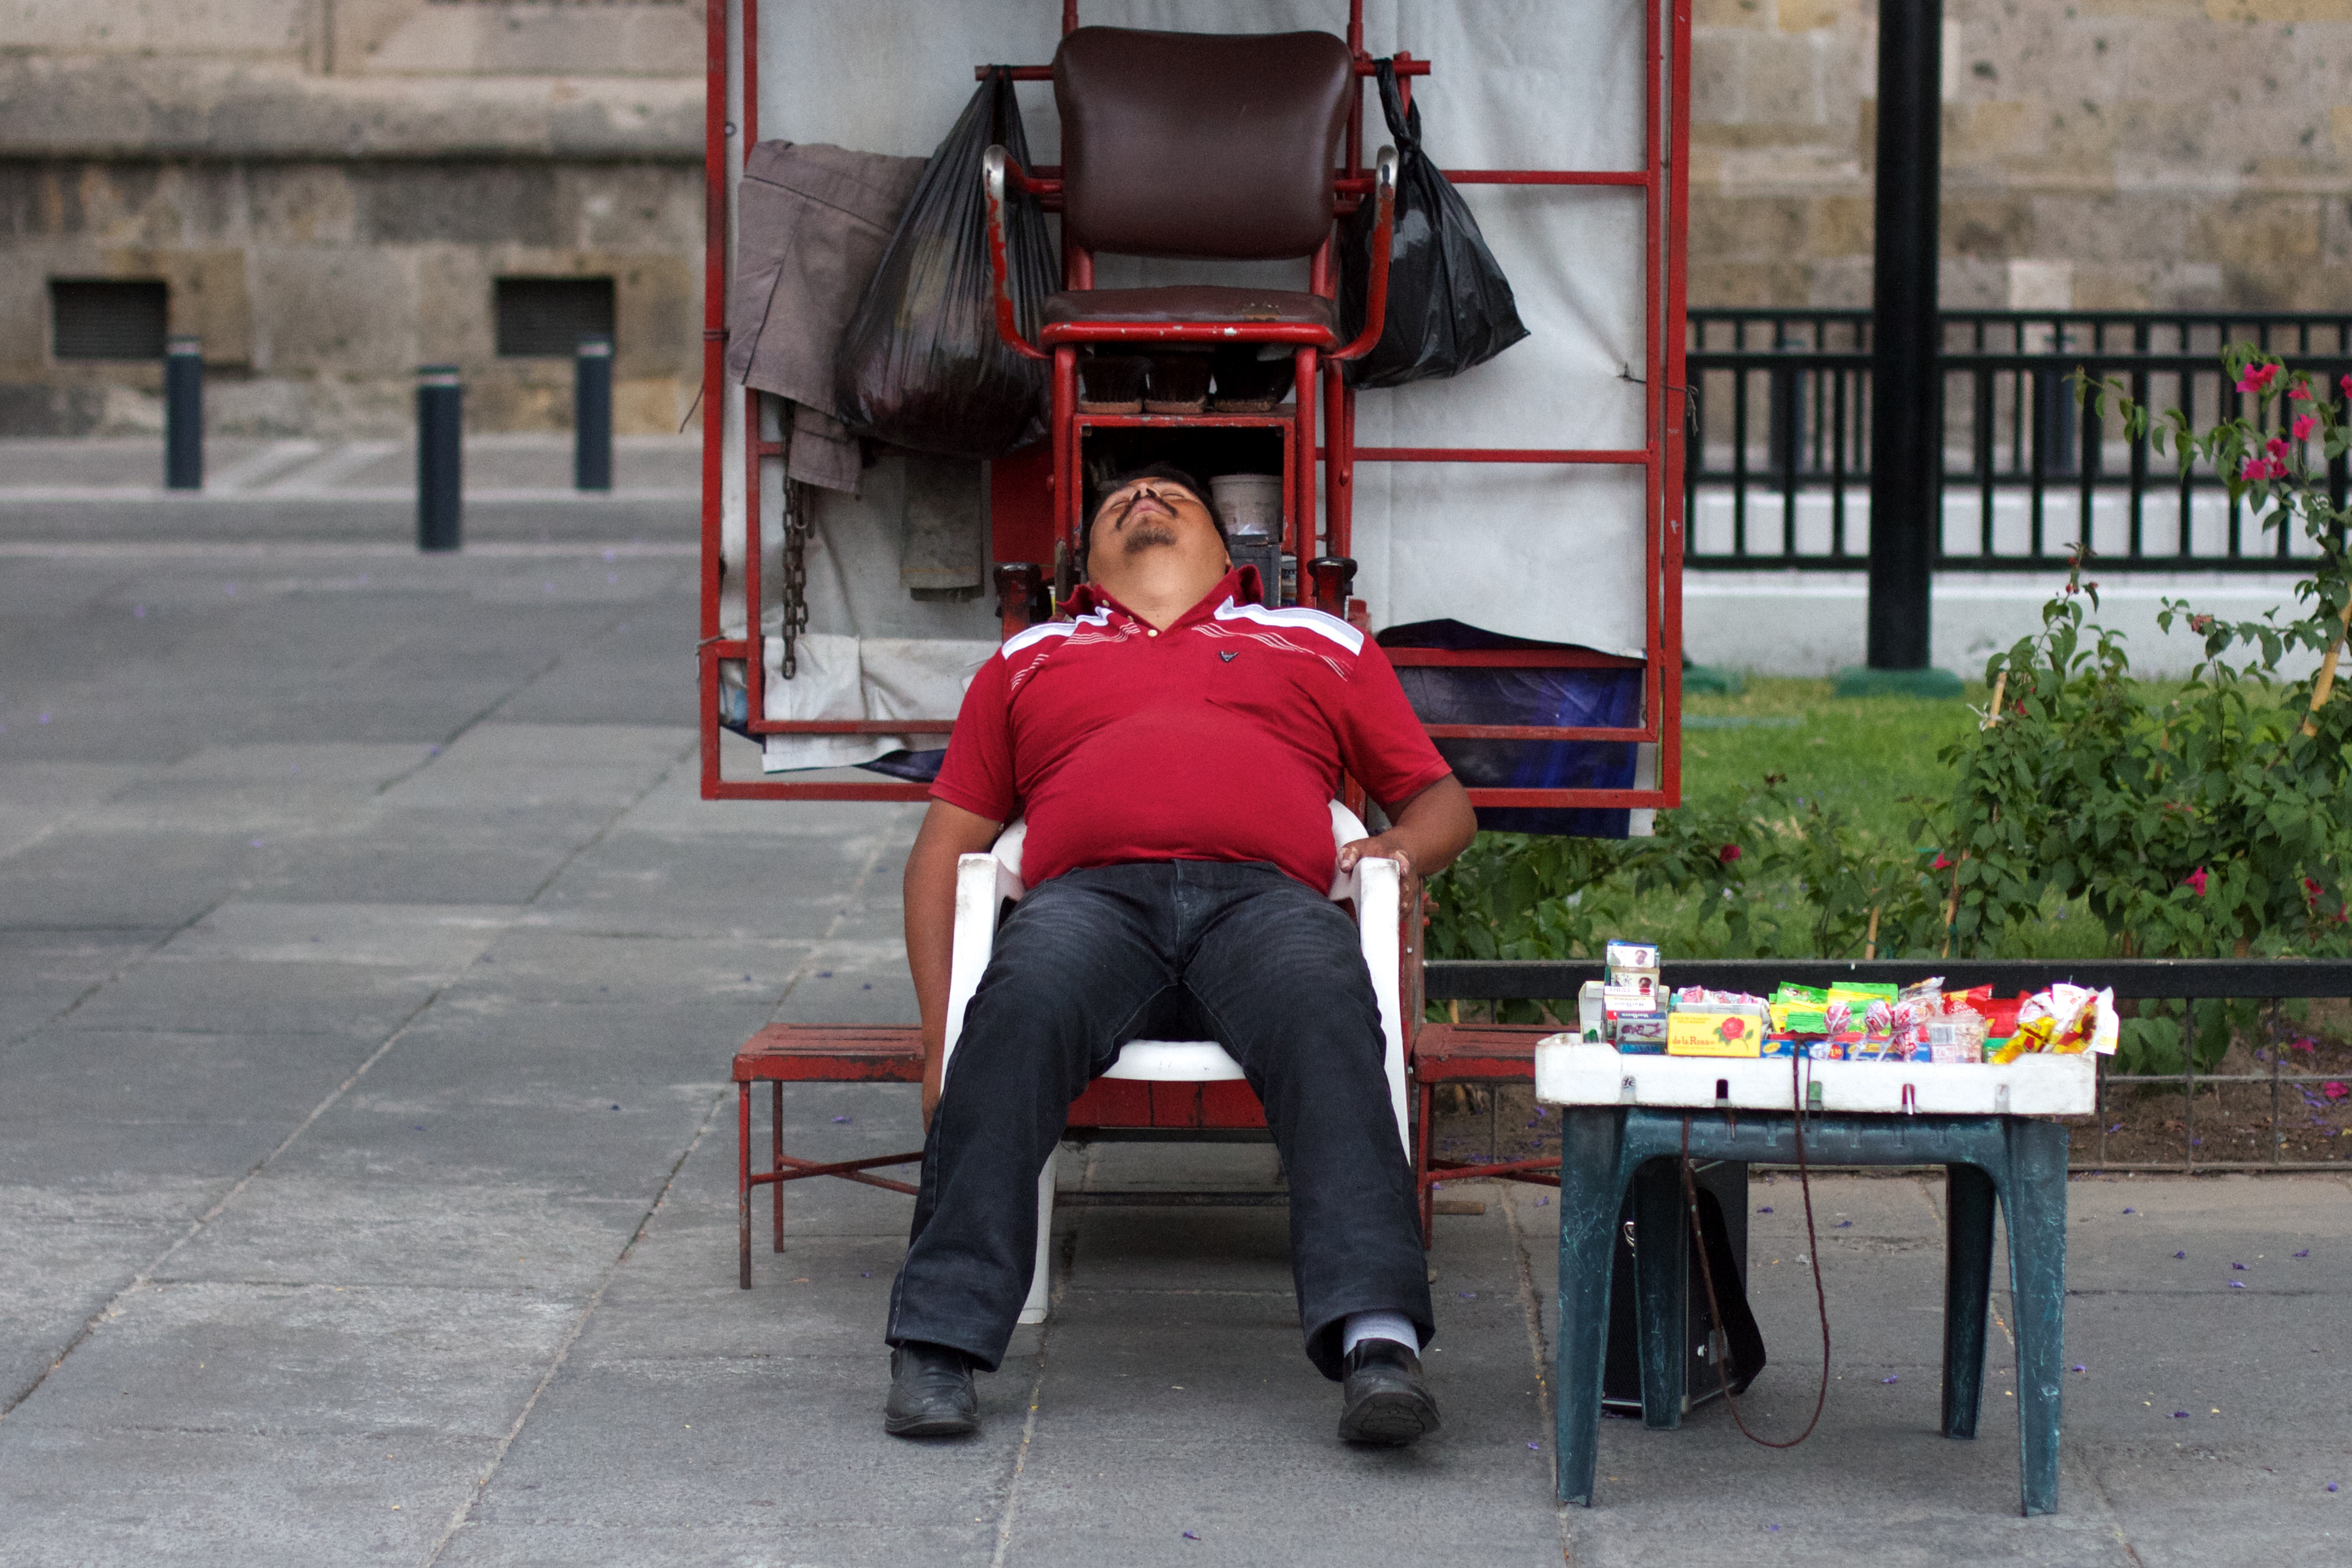
road, street, travel, red, color, sitting, temple, infrastructure, 2015365, human positions